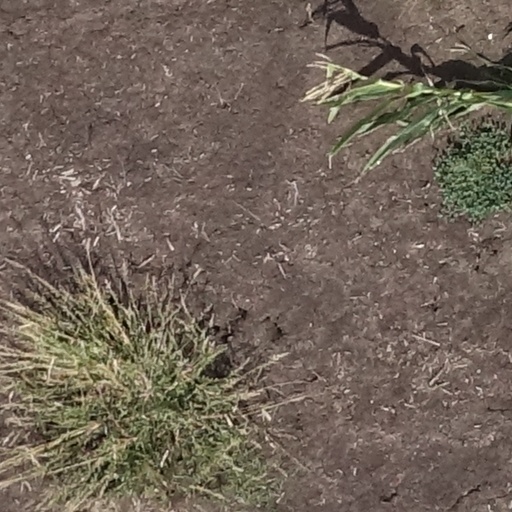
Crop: sorghum